Pörtschach am Wörthersee

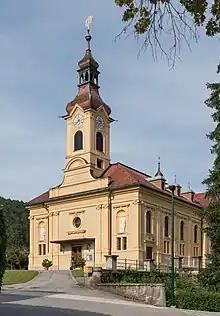
Parish church Saint John the Baptist

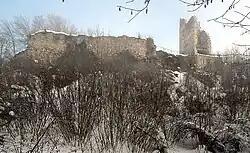
Leonstein Castle ruins

The nearby medieval Leonstein Castle had already fallen into disrepair by the late 17th century, but it has recently benefited from a restoration programme. It was replaced around 1490, when neighbouring Leonstain Castle was erected close to Pörtschach's centre. Today part of the Renaissance castle has been reborn as a hotel.